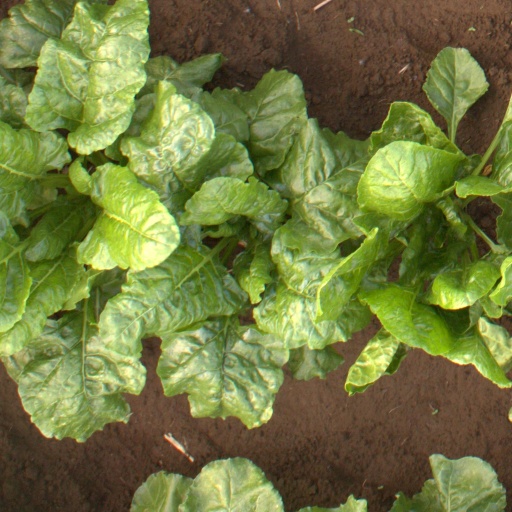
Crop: sugar beet